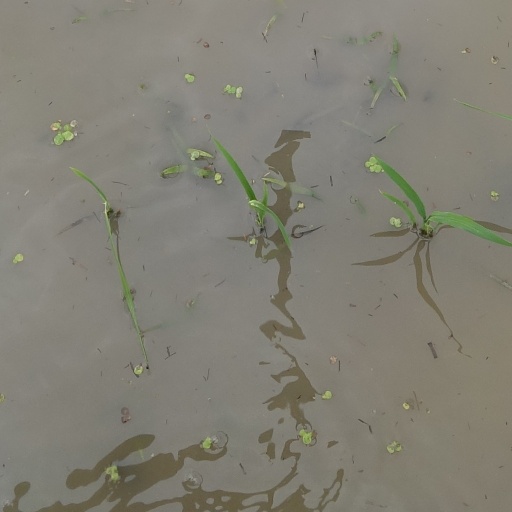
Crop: rice